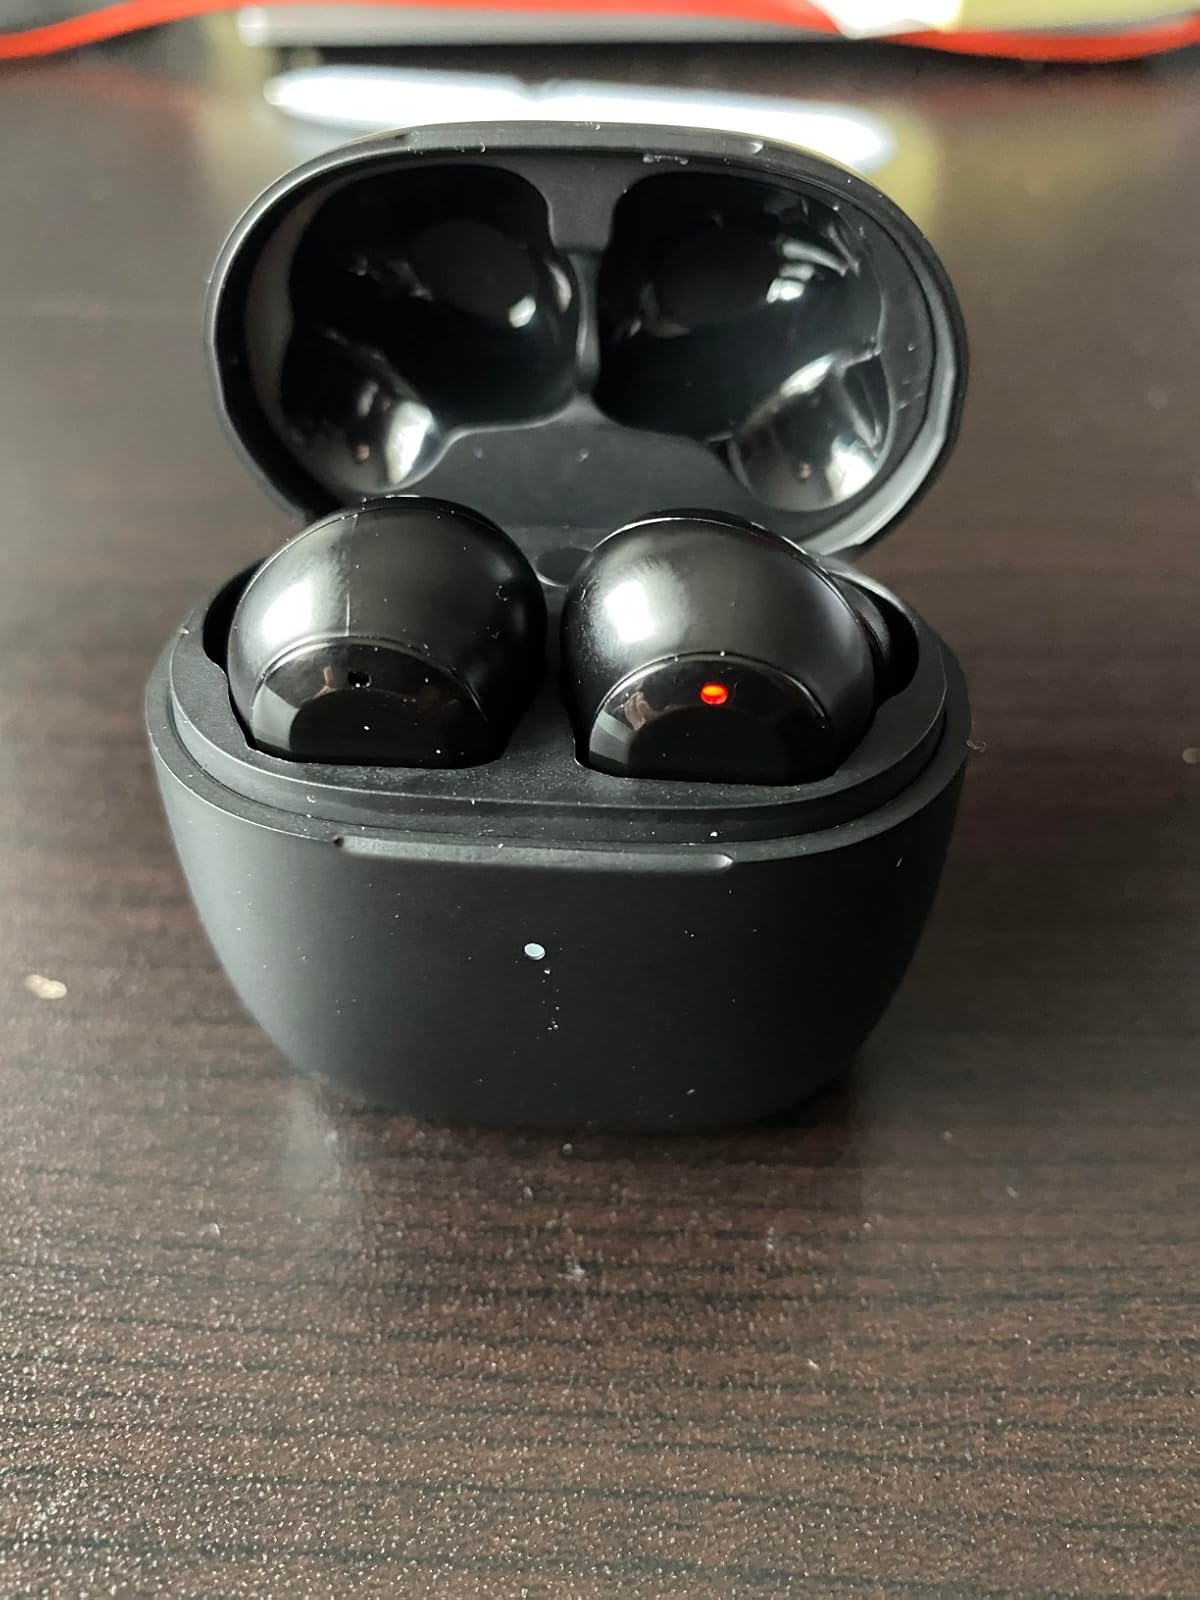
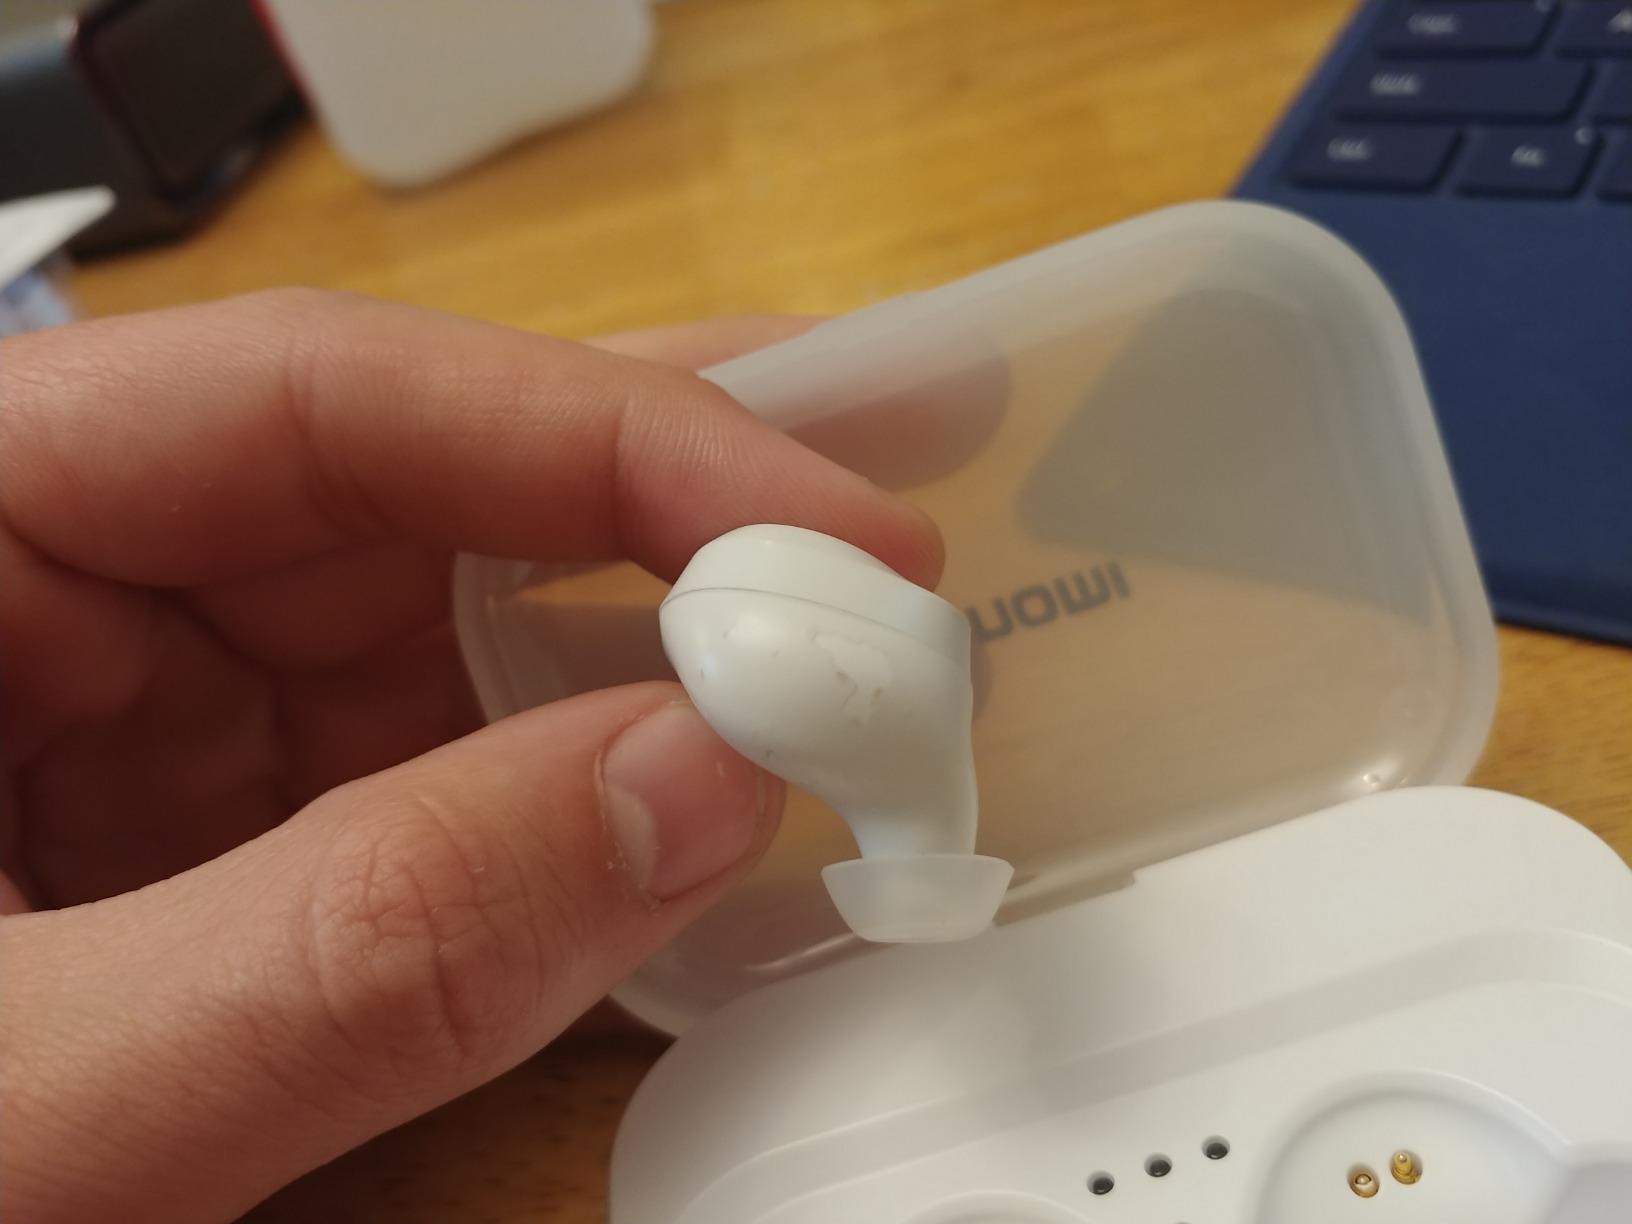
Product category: earbuds
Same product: no